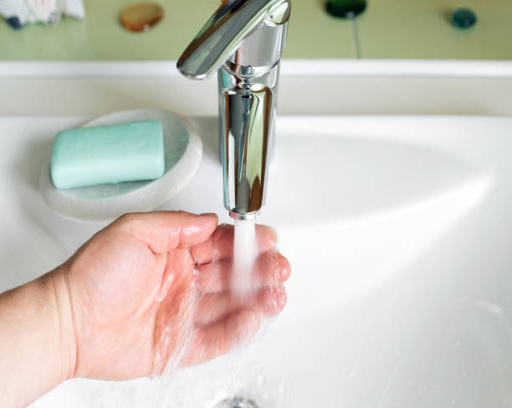
washing of hands with soap under the crane with water